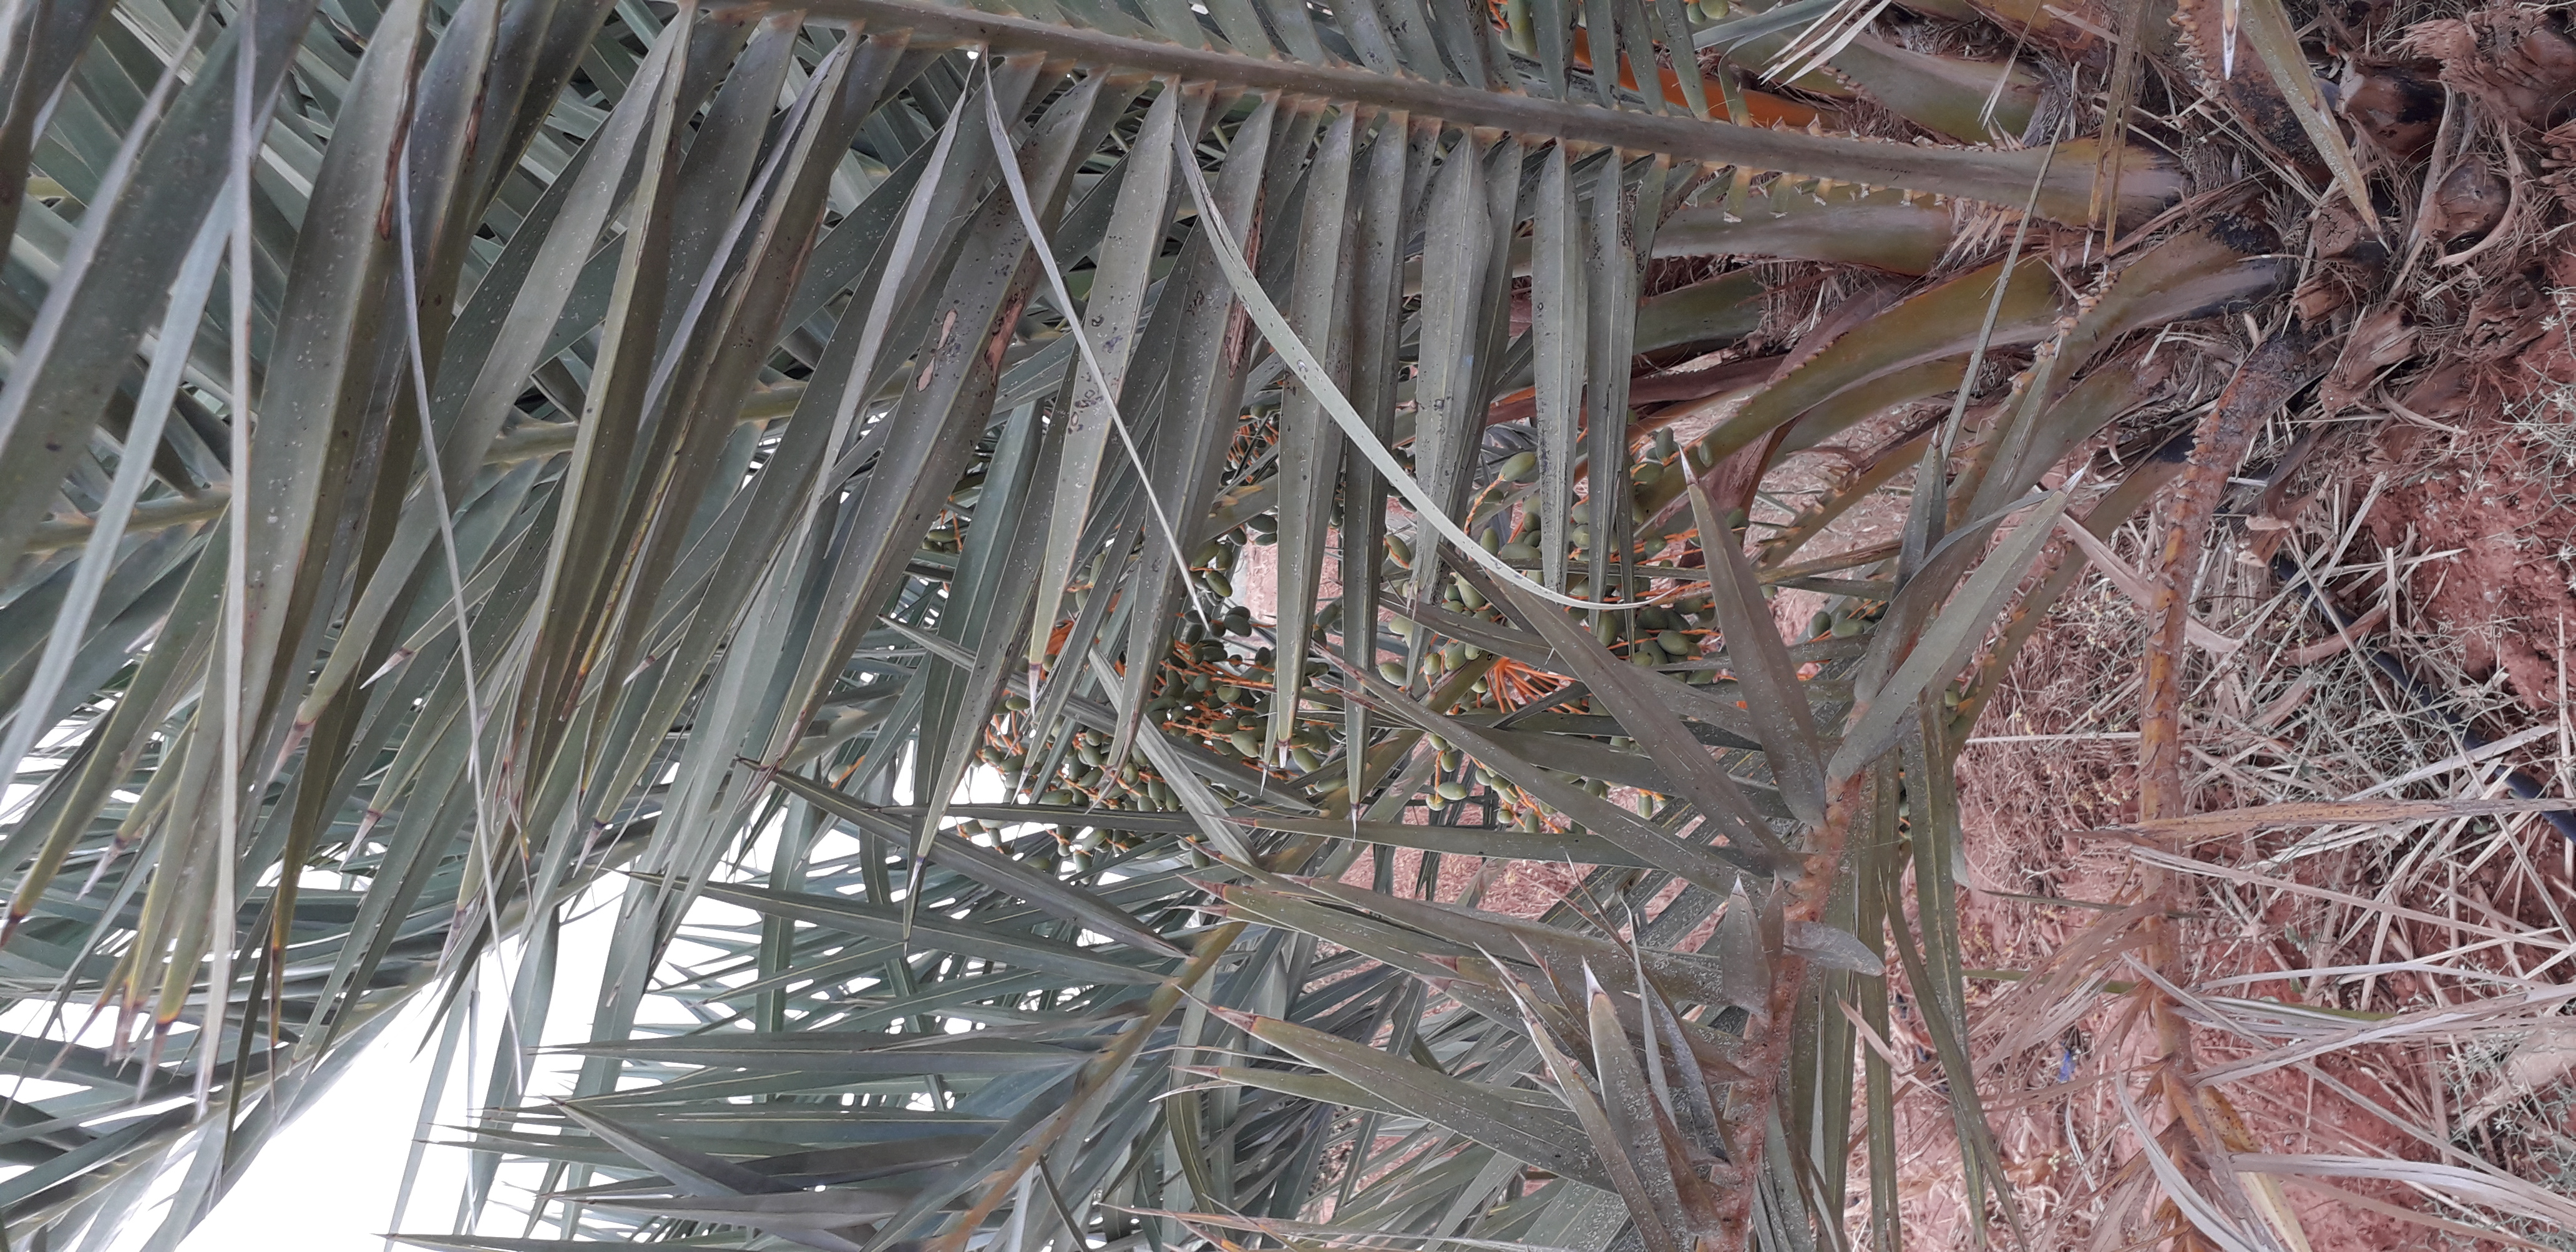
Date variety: kholt